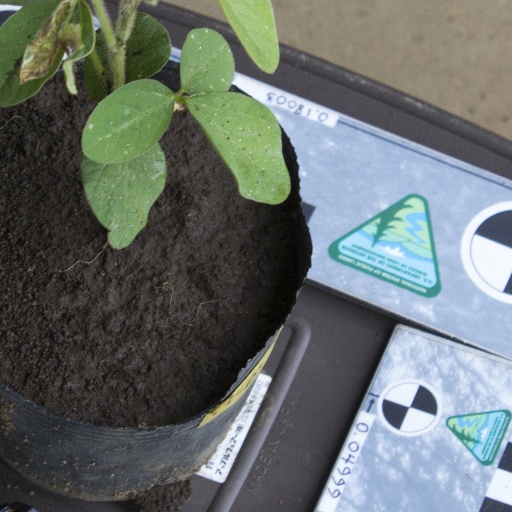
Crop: soybean